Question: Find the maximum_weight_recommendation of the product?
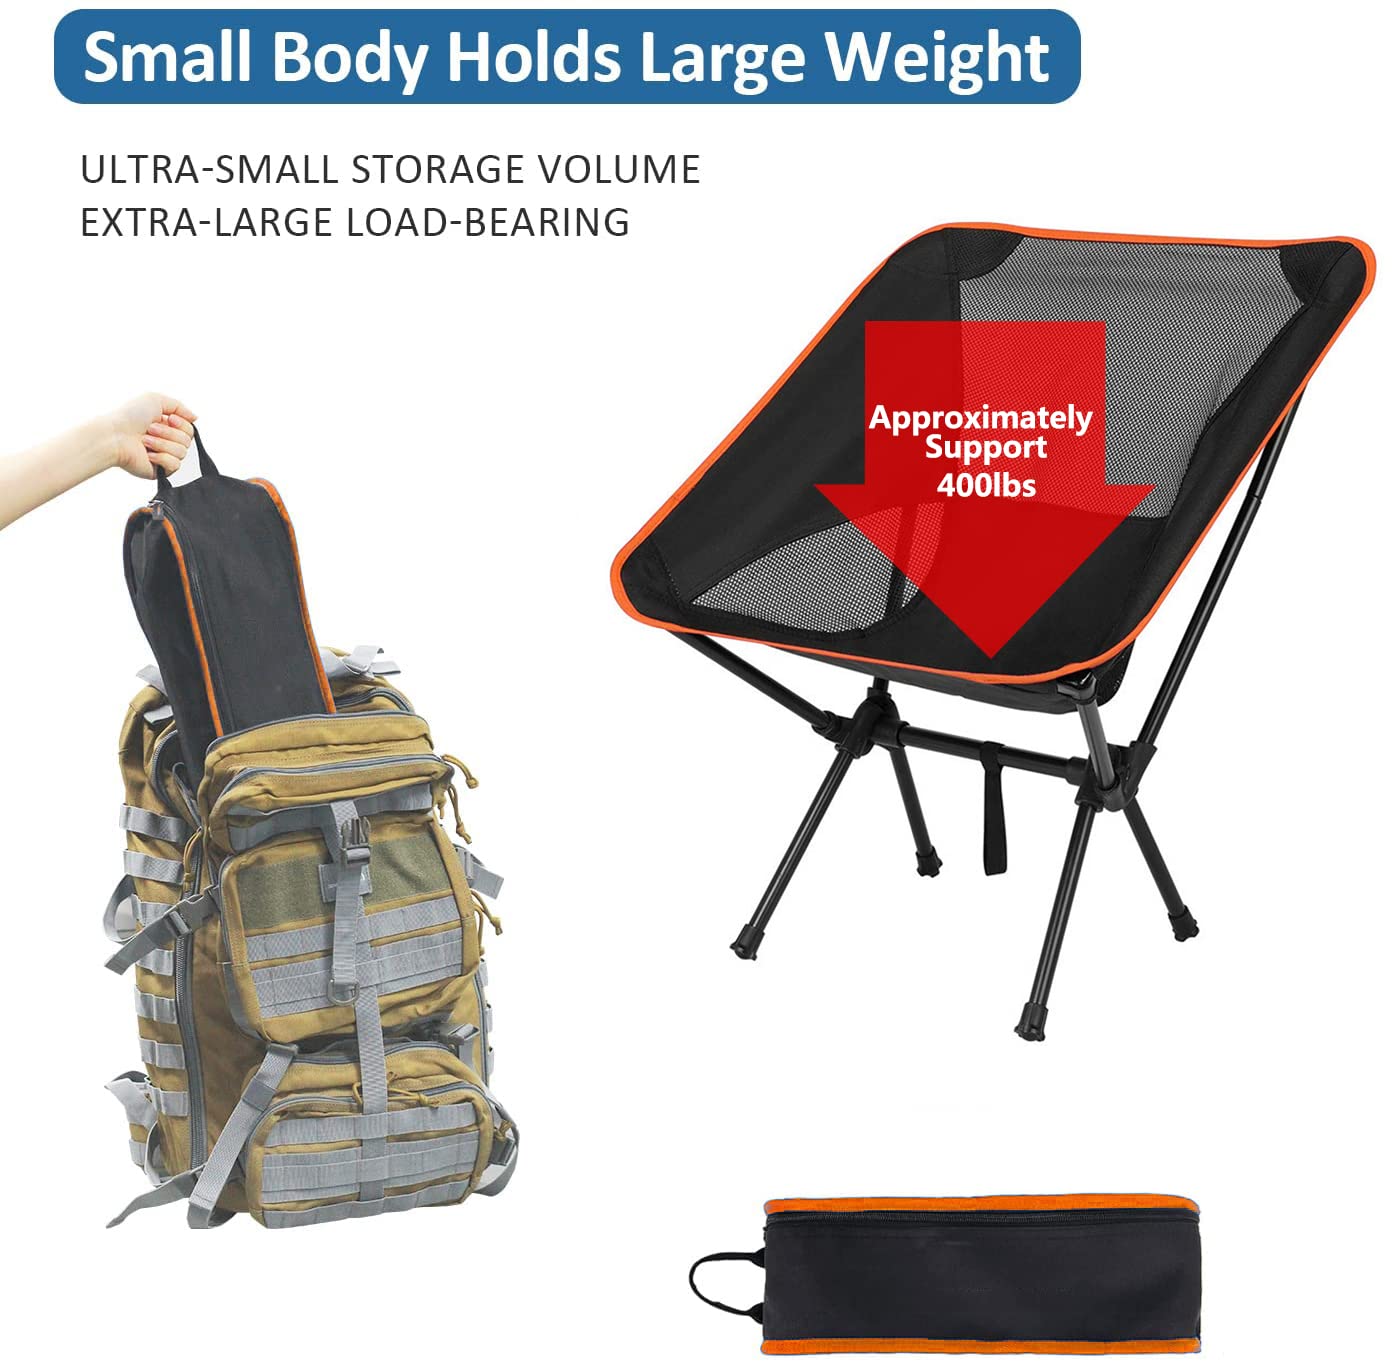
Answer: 400 pound